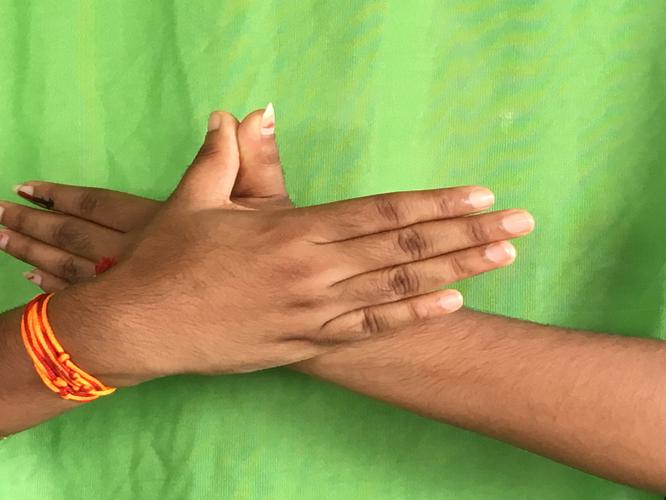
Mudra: Garuda
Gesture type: double_hand